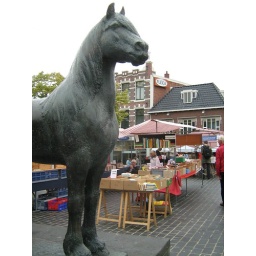
The statue of a Fresian horse in Leeuwarden , during a book Fair .